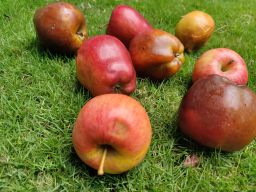
Fruit: Apple
Quality: Mixed